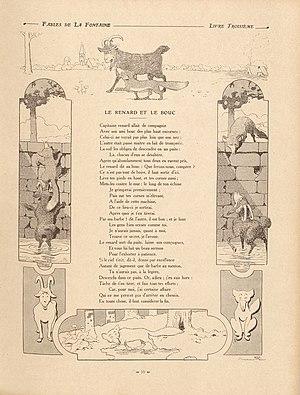
Fables de La Fontaine illustrées par Benjamin Rabier
Le Renard et le Bouc est la cinquième fable du livre III de Jean de La Fontaine situé dans le premier recueil des Fables de La Fontaine, édité pour la première fois en 1668.